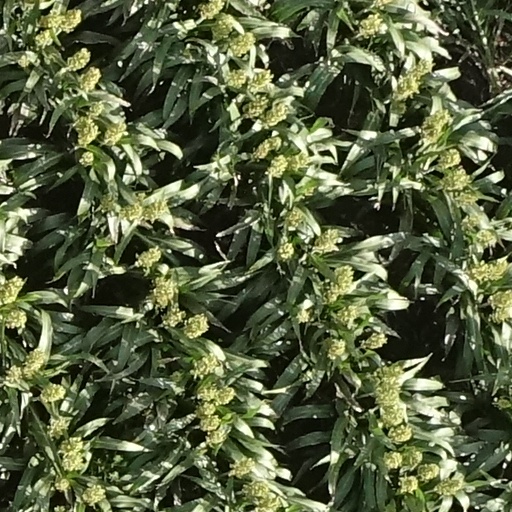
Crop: sorghum